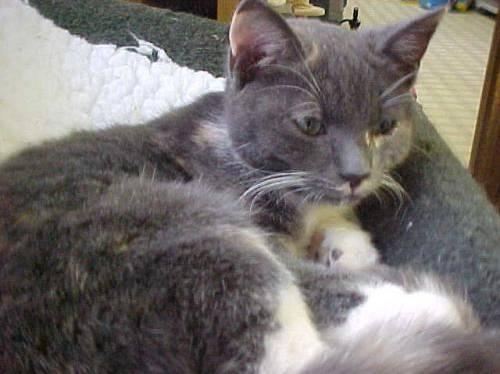
cat